Karl Wilhelm Scheibler

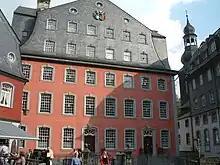
The "Red House" of Monschau, ancestral home of the Scheibler family

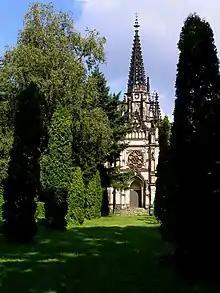
Scheibler's Mausoleum at the Protestant Cemetery of Łódź

Karl Wilhelm Scheibler (1 September 1820 – 13 April 1881) was a German-born Polish industrialist, businessman and textile manufacturer.